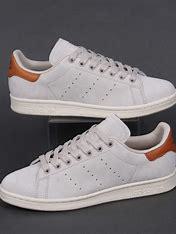
Brand: Adidas
Model: Stan Smith